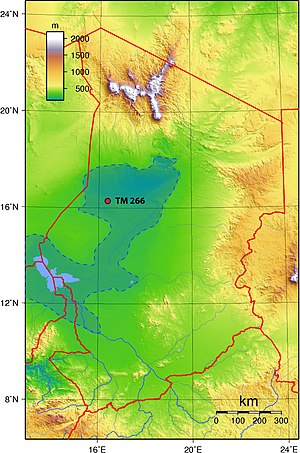
Tchads historie / Forhistorie
Lokaliseringen af det arkæologiske fund Sahelanthropus tchadensis i 2002.
Tchads historie går langt tilbage i tiden. I begyndelsen af 6000-tallet f.Kr. flyttet store grupper af mennesker ind i Tchad-lavningen. Ved slutningen af det første årtusinde f.Kr. kom og faldt en serie stater og imperier i Tchads sahelbælte, hvor alle var orienteret mod kontrol over de trans-sahariske handelsruter, som passerede gennem regionen. Frankrig erobrede området i 1920 og indlemmede det som en del af Fransk Ækvatorialafrika. Under ledelse af François Tombalbaye blev Tchad selvstændigt i 1960. Hans politik vakte modvilje i den muslimske nordlige del af landet, hvilket kulminerede i udbruddet af en langvarig borgerkrig i 1965.